Forest

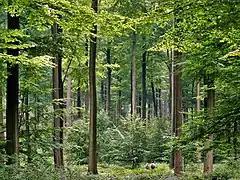
Even, dense old-growth stand of beech trees ("Fagus sylvatica") prepared to be regenerated by their saplings in the understory, in the Brussels part of the Sonian Forest.

The precise origin of Medieval Latin is obscure. Some authorities claim the word derives from the Late Latin phrase "forestam silvam", denoting "the outer wood"; others claim the word is a Latinisation of the Frankish *"forhist", denoting "forest, wooded country", and was assimilated to "forestam silvam", pursuant to the common practice of Frankish scribes. The Old High German "forst" denoting "forest"; Middle Low German "vorst" denoting "forest"; Old English "fyrhþ" denoting "forest, woodland, game preserve, hunting ground" (English "frith"); and Old Norse "fýri", denoting "coniferous forest"; all of which derive from the Proto-Germanic *"furhísa-", *"furhíþija-", denoting "a fir-wood, "coniferous" forest", from the Proto-Indo-European *"perku-", denoting "a "coniferous" or mountain forest, wooded height" all attest to the Frankish *"forhist".